2005 New England Patriots season

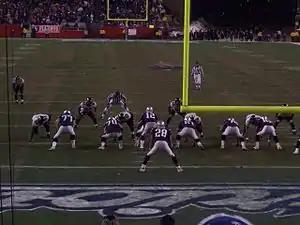
The Patriots' offense on the field

The three-time Super Bowl champion Patriots, who for the first time in four playoff trips would have to win three games to advance to the Super Bowl, defeated the Jaguars 28–3. Linebacker Willie McGinest set NFL playoff records for sacks in a game (4.5, 1 sack ahead of the old record held by Richard Dent and Rich Milot) and career postseason sacks (16, two ahead of the old record held by Bruce Smith), while quarterback Tom Brady threw for 201 yards and three touchdown passes.